Hugh MacEdegany

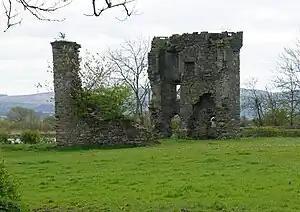
Hugh MacEdegany died at Mongavlin Castle.

The "Annals of the Four Masters" describes his death: